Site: brandenburg
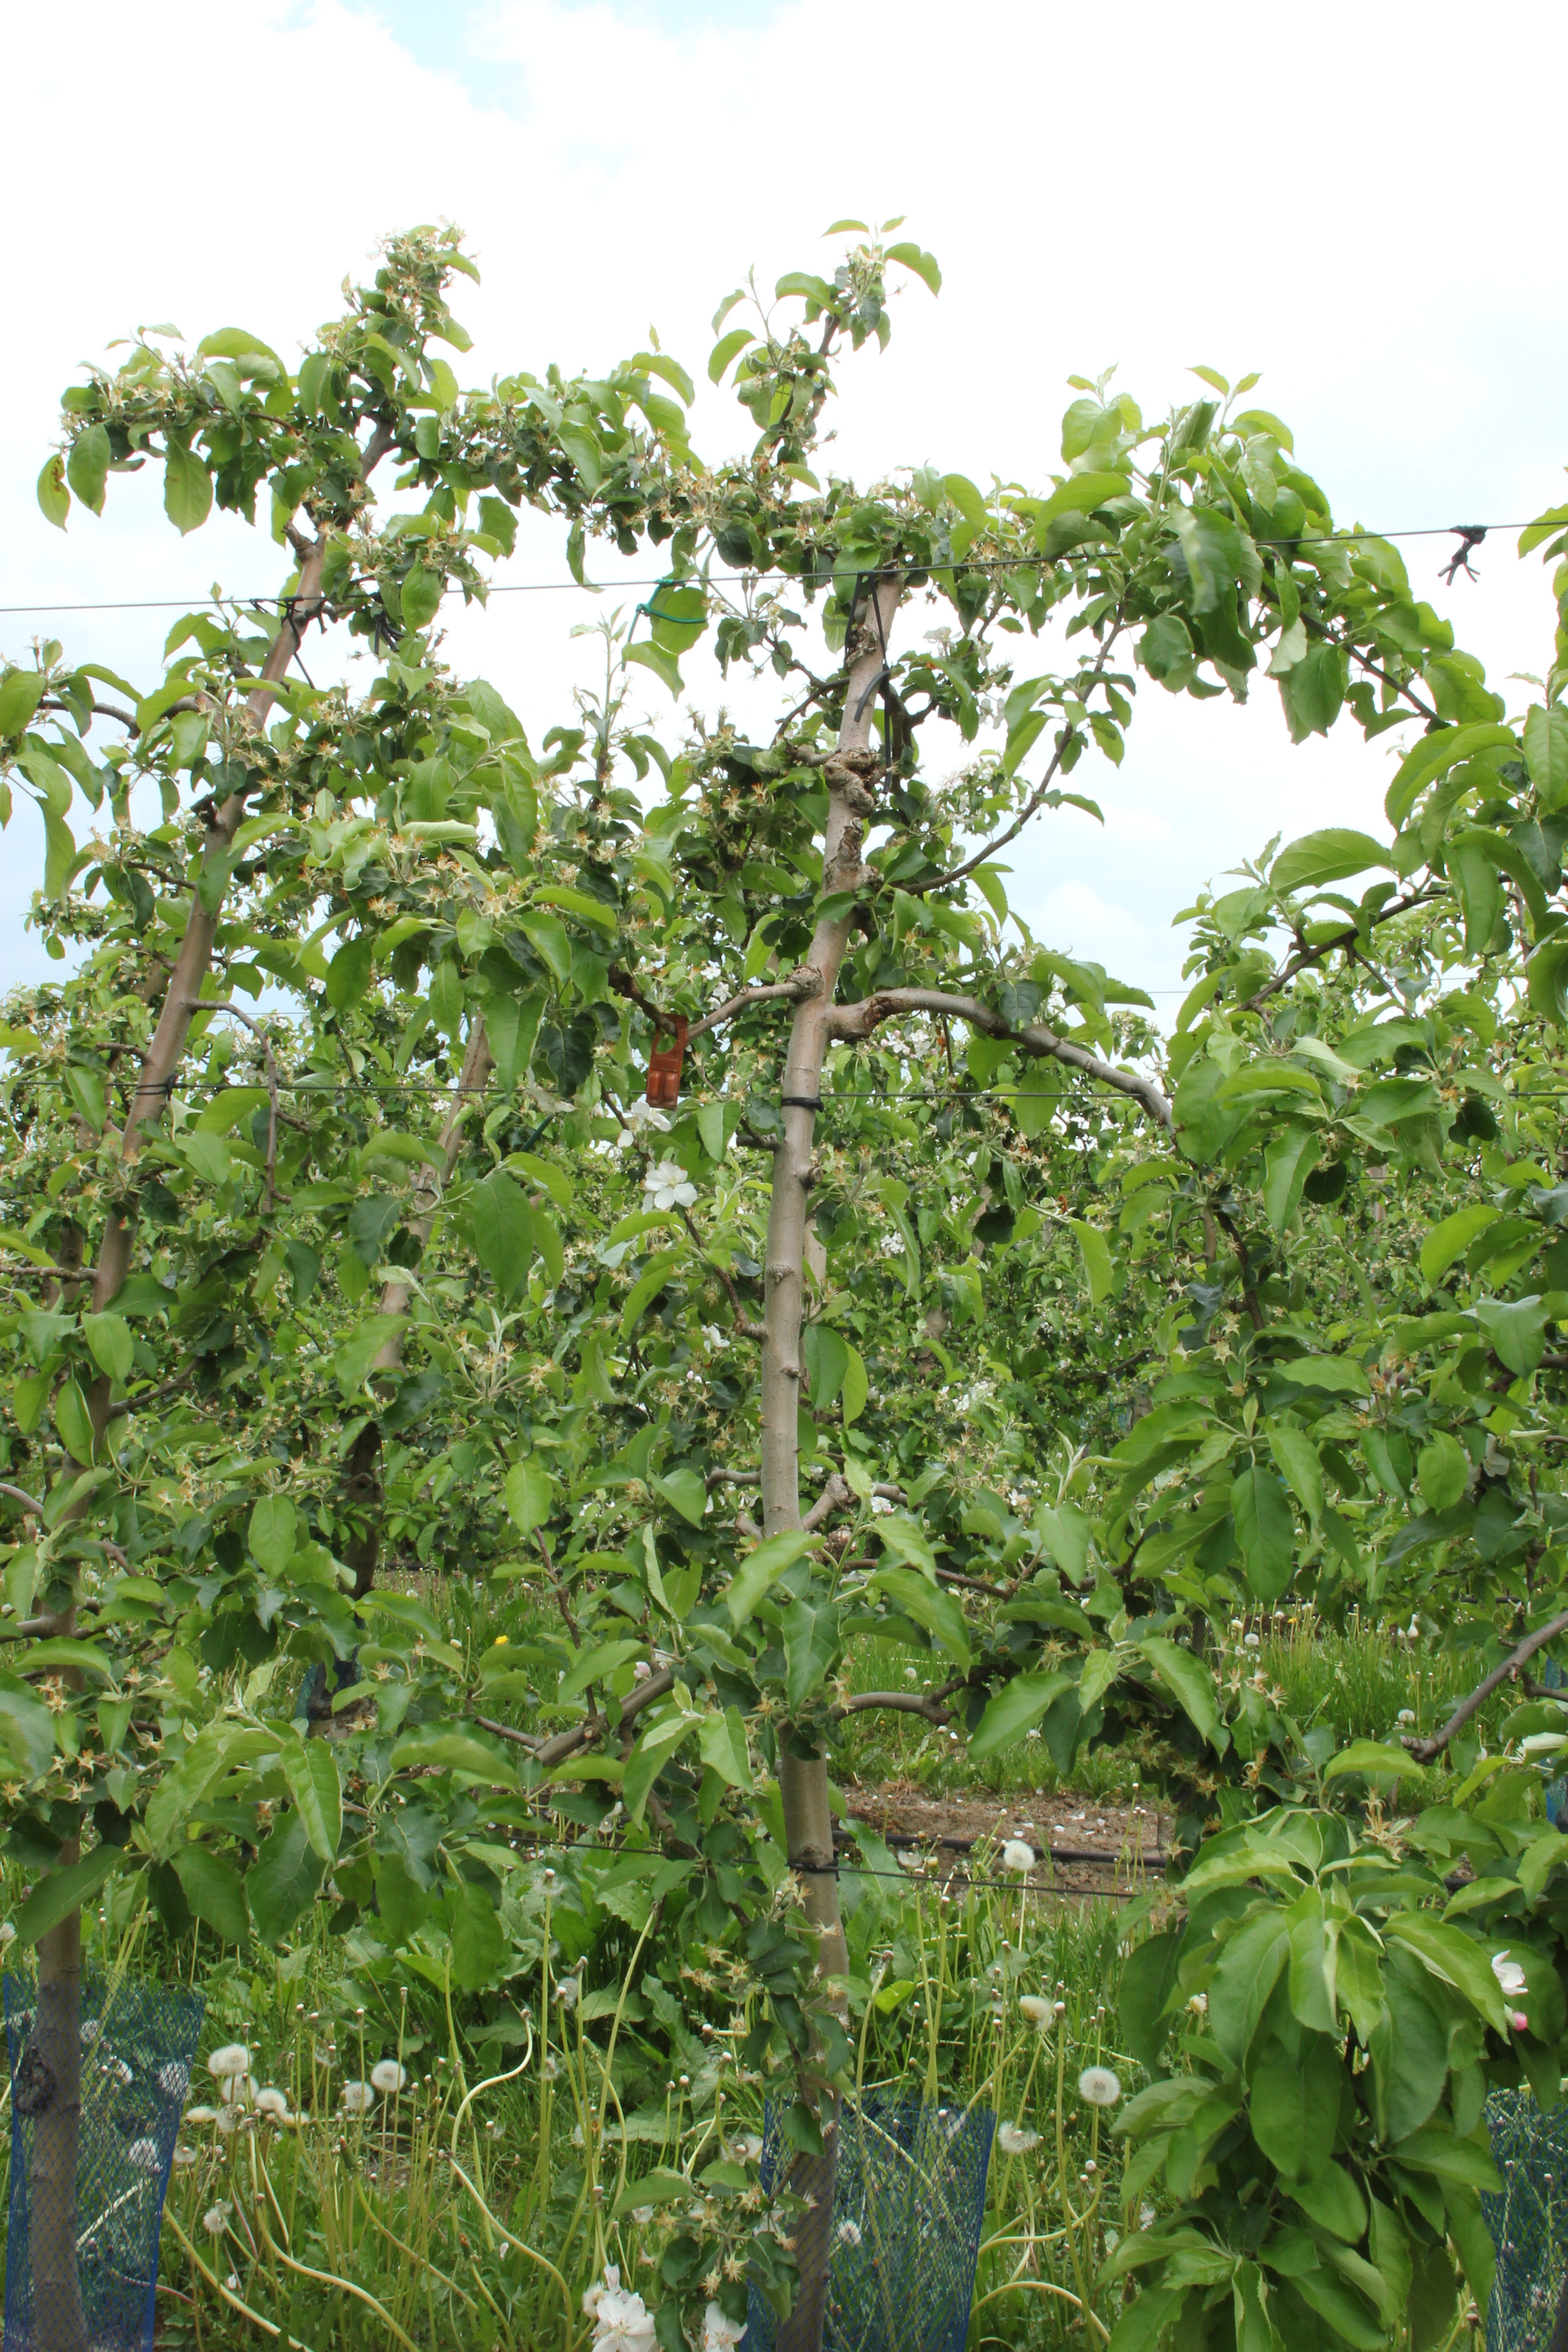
Growth stage (BBCH 67): Flowering